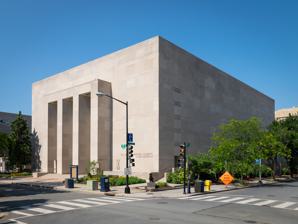
Building: Lisner Auditorium
Country: United States of America
Year built: 1943
Building in the United States of America Lisner Auditorium Lisner Auditorium in June 2020 Address 730 21st St, NW Washington, D.C. United States Public transit Washington Metro at Foggy Bottom Owner George Washington University Capacity 1,350 Construction Opened 1946 Architect Faulkner & Kingsbury Website www .lisner .org Lisner Auditorium U.S. National Register of Historic Places Show map of Central Washington, D.C. Show map of the District of Columbia Show map of the United States Coordinates 38°53′57.57″N 77°2′49.13″W / 38.8993250°N 77.0469806°W / 38.8993250; -77.0469806 Architectural style Stripped Classicism NRHP reference No. 90001548 Designated October 25, 1990 Lisner Auditorium is a performance venue sited on the Foggy Bottom campus of George Washington University at 730 21st Street Northwest, Washington, D.C. Named for Abram Lisner (1852-1938), a university trustee and benefactor whose will provided one million dollars towards its construction, it was designed in 1940 and completed in 1946. Constructed in the stripped classicist style of the late Art Deco and host to major classical, folk, rock, blues, opera, and theatrical performances over the decades, it was placed on the National Register of Historic Places in 1990 for its dual significance as an architectural work and as a performance venue. The auditorium played a key role in desegregation at George Washington University and in Washington, D.C. ; its 1946 grand opening became a city-wide target for the desegregation of the city's theaters and a catalyst for George Washington students calling on the university to admit African American students. The auditorium seats 1,350 and is the home of the Washington Concert Opera . Architecture Lisner Auditorium extends the modernist ethos favored by its architect, Waldron Faulkner (1898-1978), who was born in Paris, France , educated at Yale University , and became influential in Washington, D.C., area architecture, where he designed numerous institutional and residential structures. His work at GW began in the 1930s. Lisner Hall (housing Lisner Library), in whitewashed brick, was completed in 1939 to match the Bauhaus style of flanking Bell Hall (1935) and Stuart Hall (1936). Hall of Government (1939) was the first university building clad in limestone (and in 1951, he designed the adjoining Monroe Hall in similar style). These 1930s modernist additions represented a sharp departure from the university's 1920s Harris Plan, which had called for a full block of Georgian Revival buildings enclosing what is now University Yard. This combination of modernist Bauhaus and Art Deco styles represents the architects' interpretation of university president Cloyd Heck Marvin 's distaste for the Colonial Revival style and his insistence on "useful" architecture instead. Marvin and Faulkner's one exception in this era is Hattie M. Strong Hall, designed in a Georgian style they thought appropriately "domestic" for a women's dormitory. According to the National Register of Historic Places registration form, Lisner Auditorium's stripped classicism "expresses its modern roots in the basic geometric form of a cube." The structure is "sheathed in a tight skin of light colored limestone"; the "alternating limestone courses of square and rectangular blocks and the precise placement of joints present a pleasing pattern to the stonework." The "projecting box-like portico offers the only relief to the severe geometrical form of the building," with its "scale and abstracted columns echo[ing] classical qualities." Doors, grates, and lighting features of "loosely" Art Deco origin provide minimal ornamentation, a theme continued on the interior. Overall, "its modern and formal character are skillfully manipulated to speak [to] the building's function as a prominent center for the performing arts in Washington." Lisner Auditorium's resonance with the 1938 and 1939 First Medal winners of the Beaux Arts Institute's Paris Prize Competitions speaks to its communication with international movements in architecture at the time. Funding and construction Construction of Lisner Auditorium was initially funded by Abram Lisner, a German-born owner of Washington's Palais Royale department store. Additional funding for the construction project was provided by the George Washington Memorial Association and the Dimock Estate. The building was designed by Faulkner & Kingsbury and built by Charles H. Tompkins Company. The groundbreaking ceremony was in 1940; work commenced on the Auditorium in 1941; it opened in 1946. Desegregation controversy Lisner Auditorium's opening set the stage for a city-wide effort to desegregate the venue. In early October 1946, a group of white and Black ticket-holders, including the Dean of the Howard University Medical School , tried to attend a ballet performance but were denied entry based on race. Days later, Ingrid Bergman , star of the opening play, Joan of Lorraine , publicly denounced GW's racial exclusion policy and circulated a protest letter signed by the cast. GW students from the American Veterans Committee and the University Veterans Club printed flyers and, with the Southern Conference on Human Welfare, picketed outside. The National Symphony Orchestra canceled performances. In 1947, the Board of Trustees changed the theatre policy to admit African-Americans to sponsored public events, but President Marvin often denied such public uses. As students began to call for the desegregation of the university itself, Marvin publicly defended segregation, and the Trustees did not drop the racial exclusion of African Americans until 1954. In 1971, Lisner Auditorium was the site of a follow-up protest against Marvin's segregationist policies. In March 1970, in the wake of the Kent State shootings , students had dedicated their new student center, opened in 1969, as the Kent State Memorial Student Center. In 1971, the university renamed it the Cloyd Heck Marvin Center, holding the naming ceremony in Lisner Auditorium across the street. Students attended the ceremony en masse, verbally denounced Marvin, and staged a walkout, citing Marvin's racism as a key reason for their actions. Performances The first known public performance at Lisner without racial restriction was the 1955 National Symphony Orchestra concert. A diverse schedule soon followed through the late 1950s and early 1960s, with opera singers Licia Albenese and Giuseppe Campora, folk singer Pete Seeger , and blues harmonica player Sonny Terry , rock and roll stars Jackie Wilson , Bo Diddley , Jerry Lee Lewis , and folk singer Joan Baez . On December 14, 1963, Bob Dylan performed there on his first national tour outside of coffeehouses; the show sold out, and three rows of overflow seating was placed on stage behind the singer. The 1970s brought Rush , Pink Floyd , Kiss , Little Feat , Emmylou Harris , Grand Funk Railroad , Joe Cocker , B.B. King , Derek and the Dominoes , Jimmy Buffett , Billy Joel , Blondie , and the Jerry Garcia Band. In the 1980s, Lisner hosted The Replacements , Alex Chilton , Billy Bragg , Midnight Oil , The Church , 10,000 Maniacs , Michelle Shocked , The BoDeans , Thomas Dolby , A Flock of Seagulls , and Red Hot Chili Peppers . Stairway of Lisner Auditorium Live recordings Several live recordings of shows at Lisner have been produced. Nine of the seventeen tracks on Little Feat 's 1978 double LP, Waiting for Columbus , were recorded at Lisner on August 8, 9, and 10, 1977, as were five additional tracks included on the "deluxe" 2002 two-CD re-release, along with three more tracks first issued on the 1981 compilation Hoy-Hoy and also included on the 2002 re-release. Stereo Review's 1978 review praised the album's "spontaneity," declaring that "the performances, like the quality of the recording, are crisp, with precisely the kind of moments live albums should catch and usually don't." It was certified Gold in 1979. Art Main article: River Horse (sculpture) Outside of the Auditorium is the River Horse sculpture. In 1996 George Washington University President Stephen Joel Trachtenberg presented this bronze statue of a hippopotamus as a gift to the university's Class of 2000. The auditorium contains a mural by Augustus Vincent Track , and the Dimock gallery is located on the lower Lisner Lounge. References